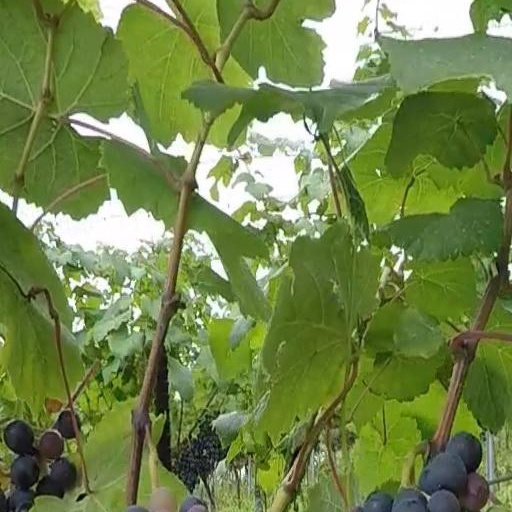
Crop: grape